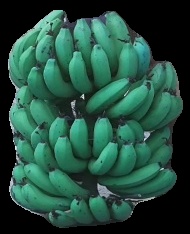
Variety: pachbale
Grade: grade3